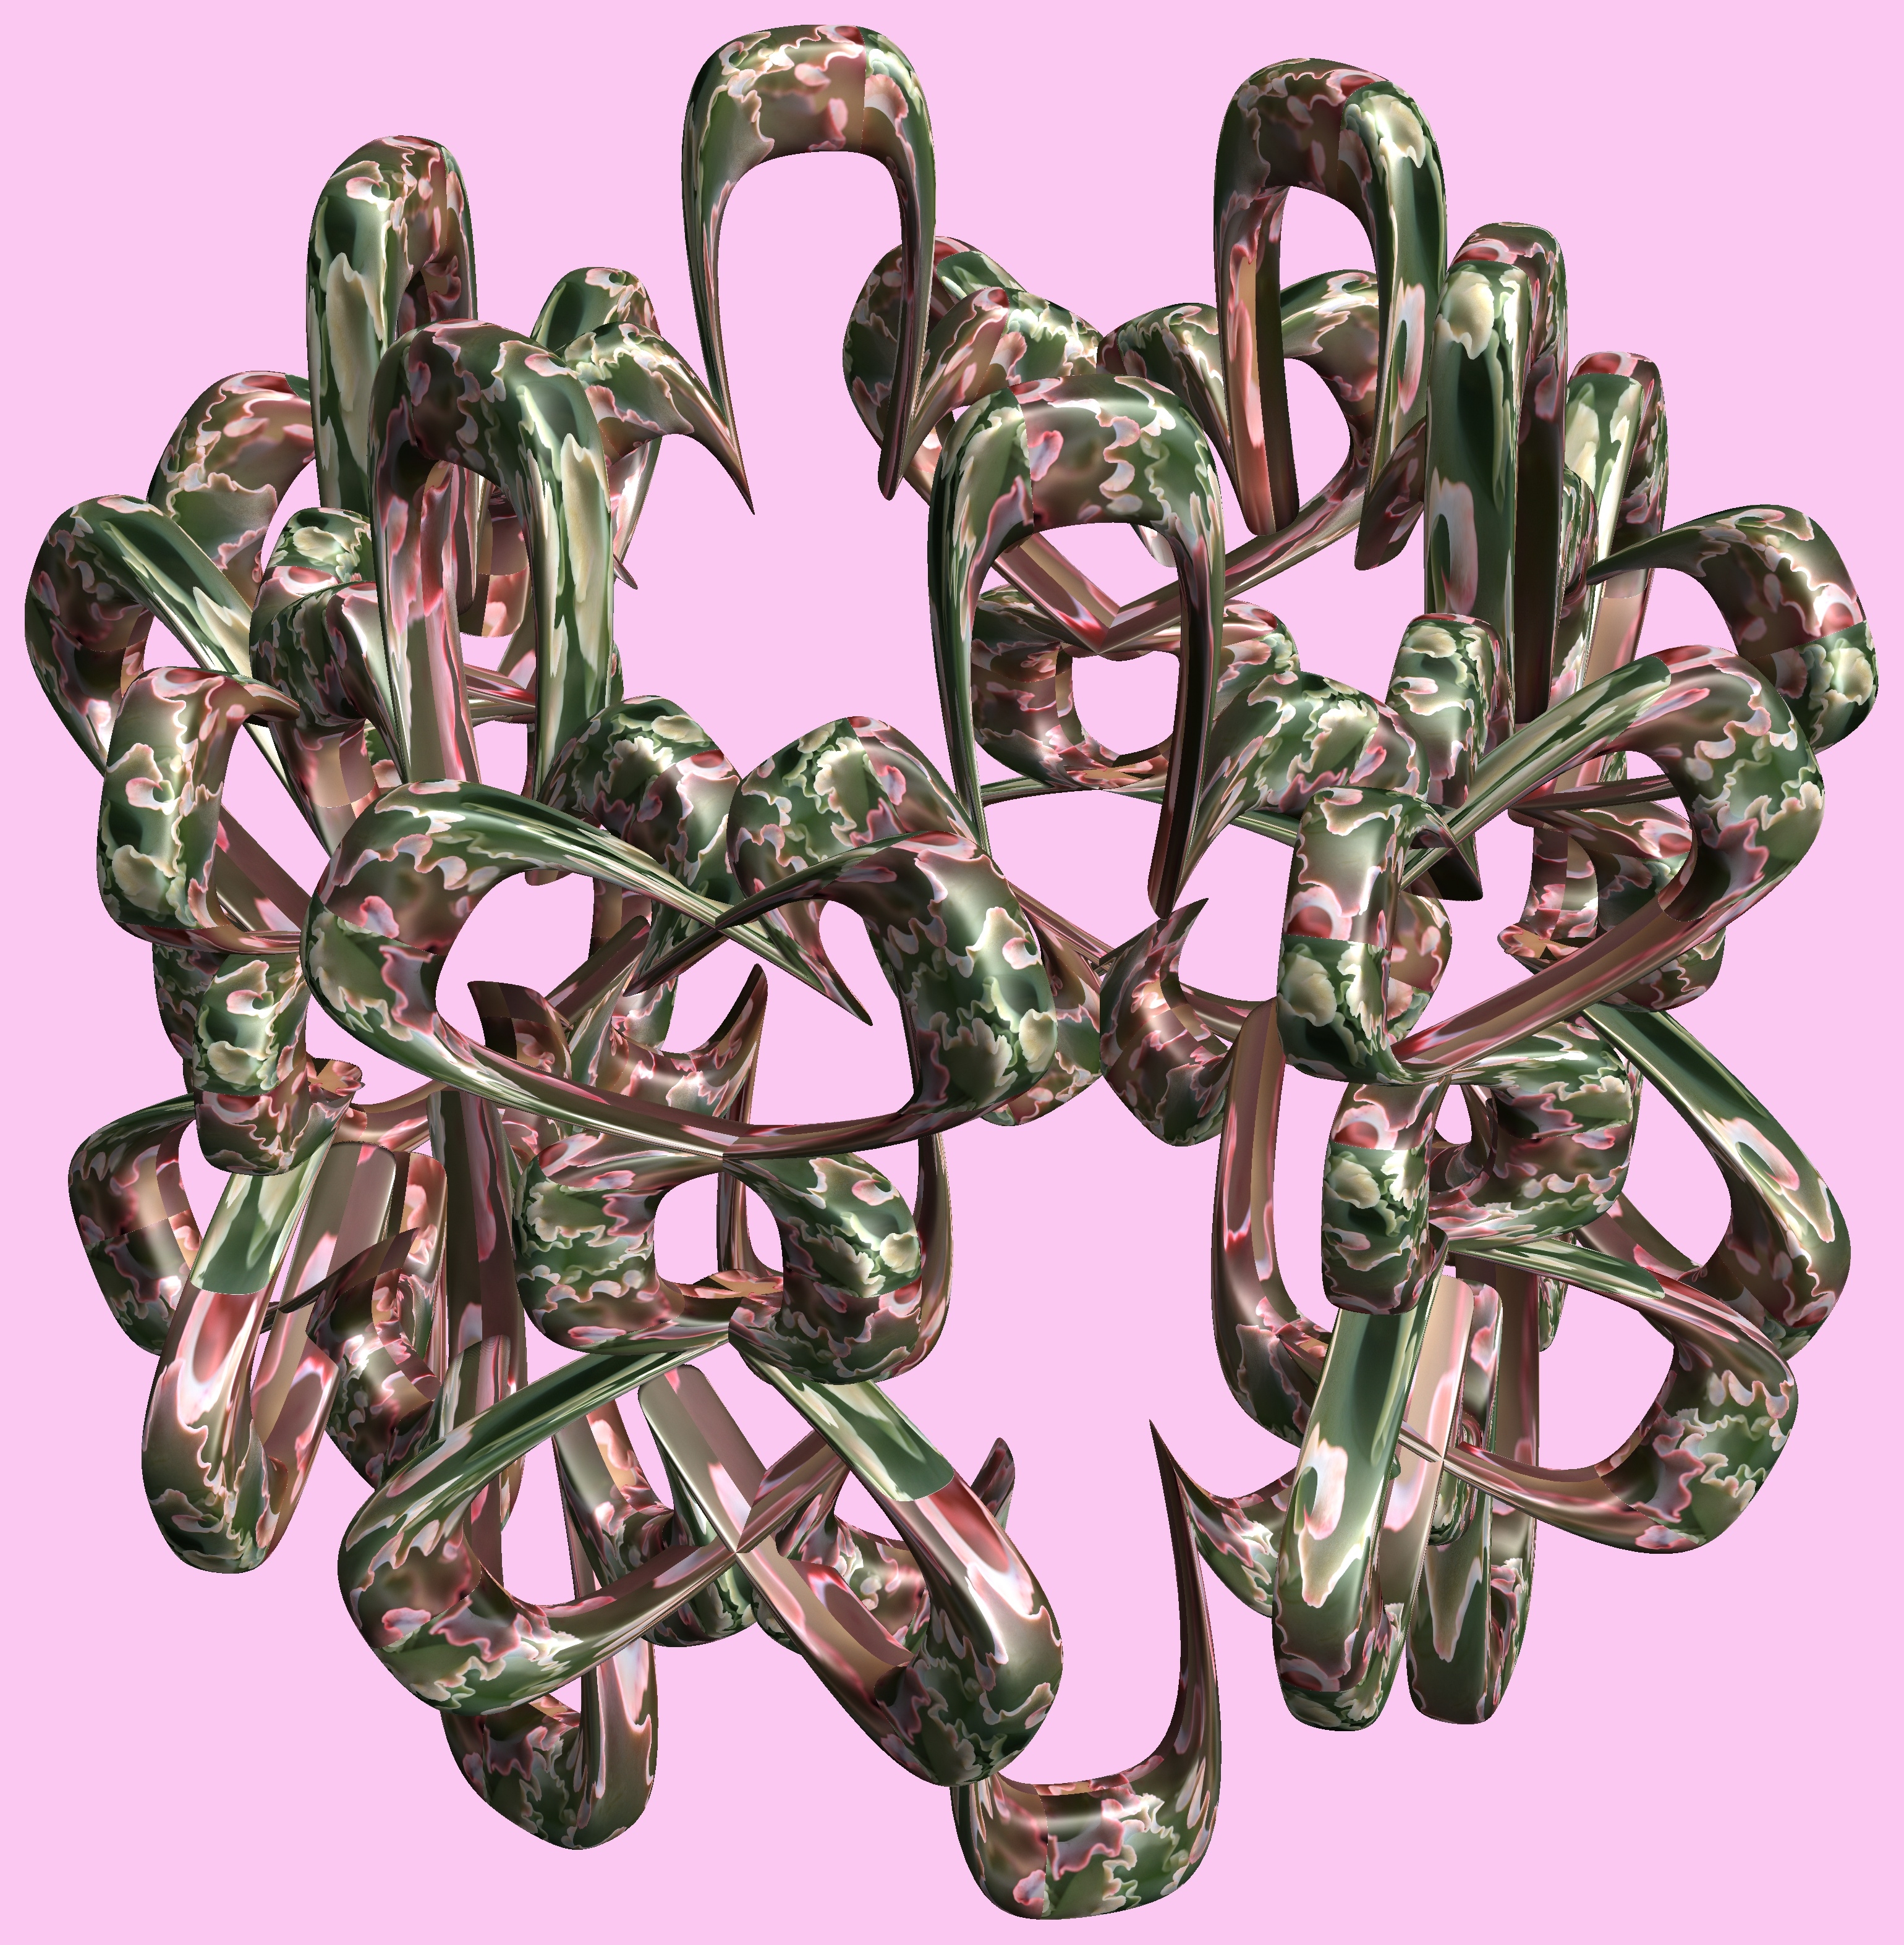
structure, texture, flower, pattern, lighting, font, figure, design, symmetry, light fixture, 3d, graphic, chandelier, torus, mathematica, cg, parametricplot3d, code, program, algorithm, abstruct, mapping